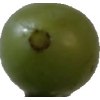
Label: grape